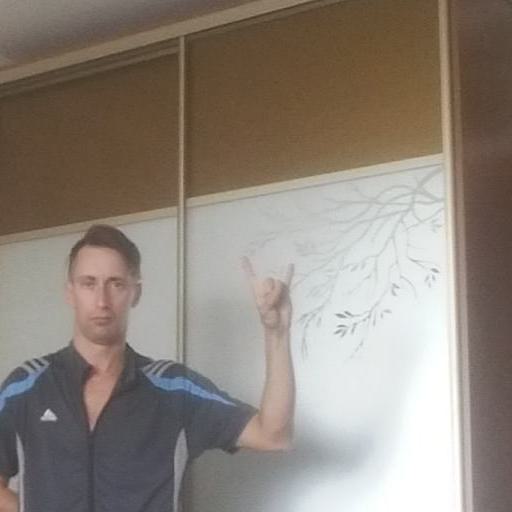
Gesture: rock